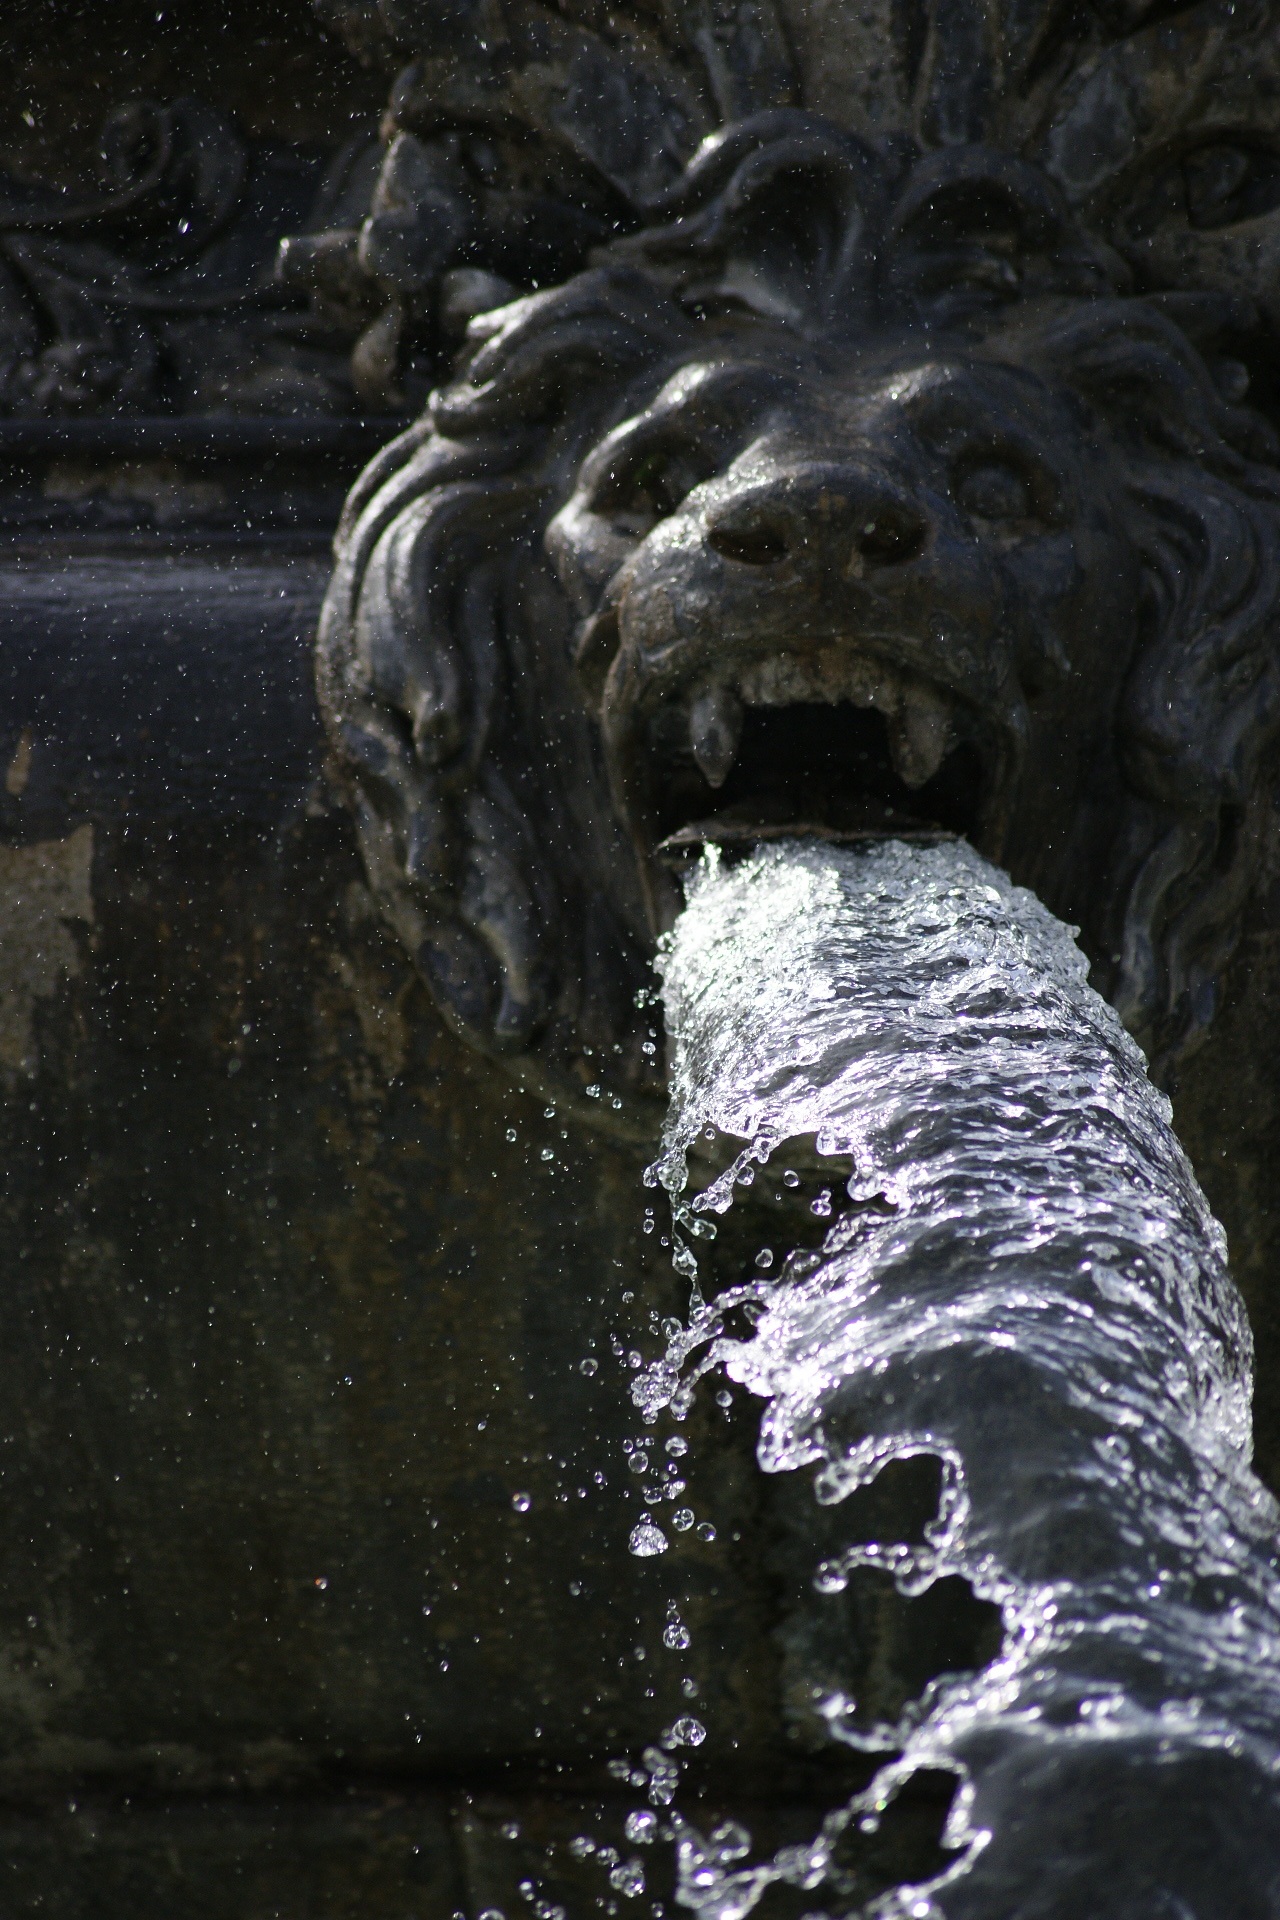
water, monument, statue, darkness, sightseeing, tourism, lion, sculpture, art, fountain, water feature, stuttgart, mythology, schlossplatz